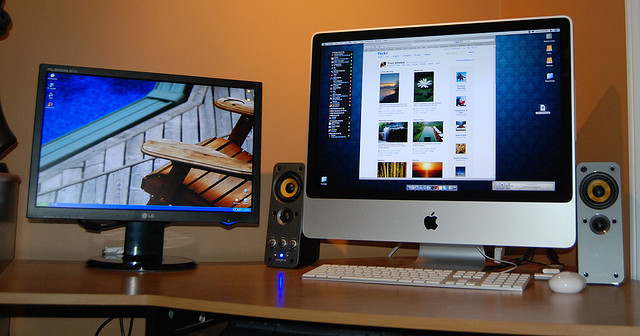
user: Given an image and a question. Answer the question in a short answer. Question: Would one assume this was the home of someone older and reclusive or younger and sociable? Short Answer:
assistant: younger